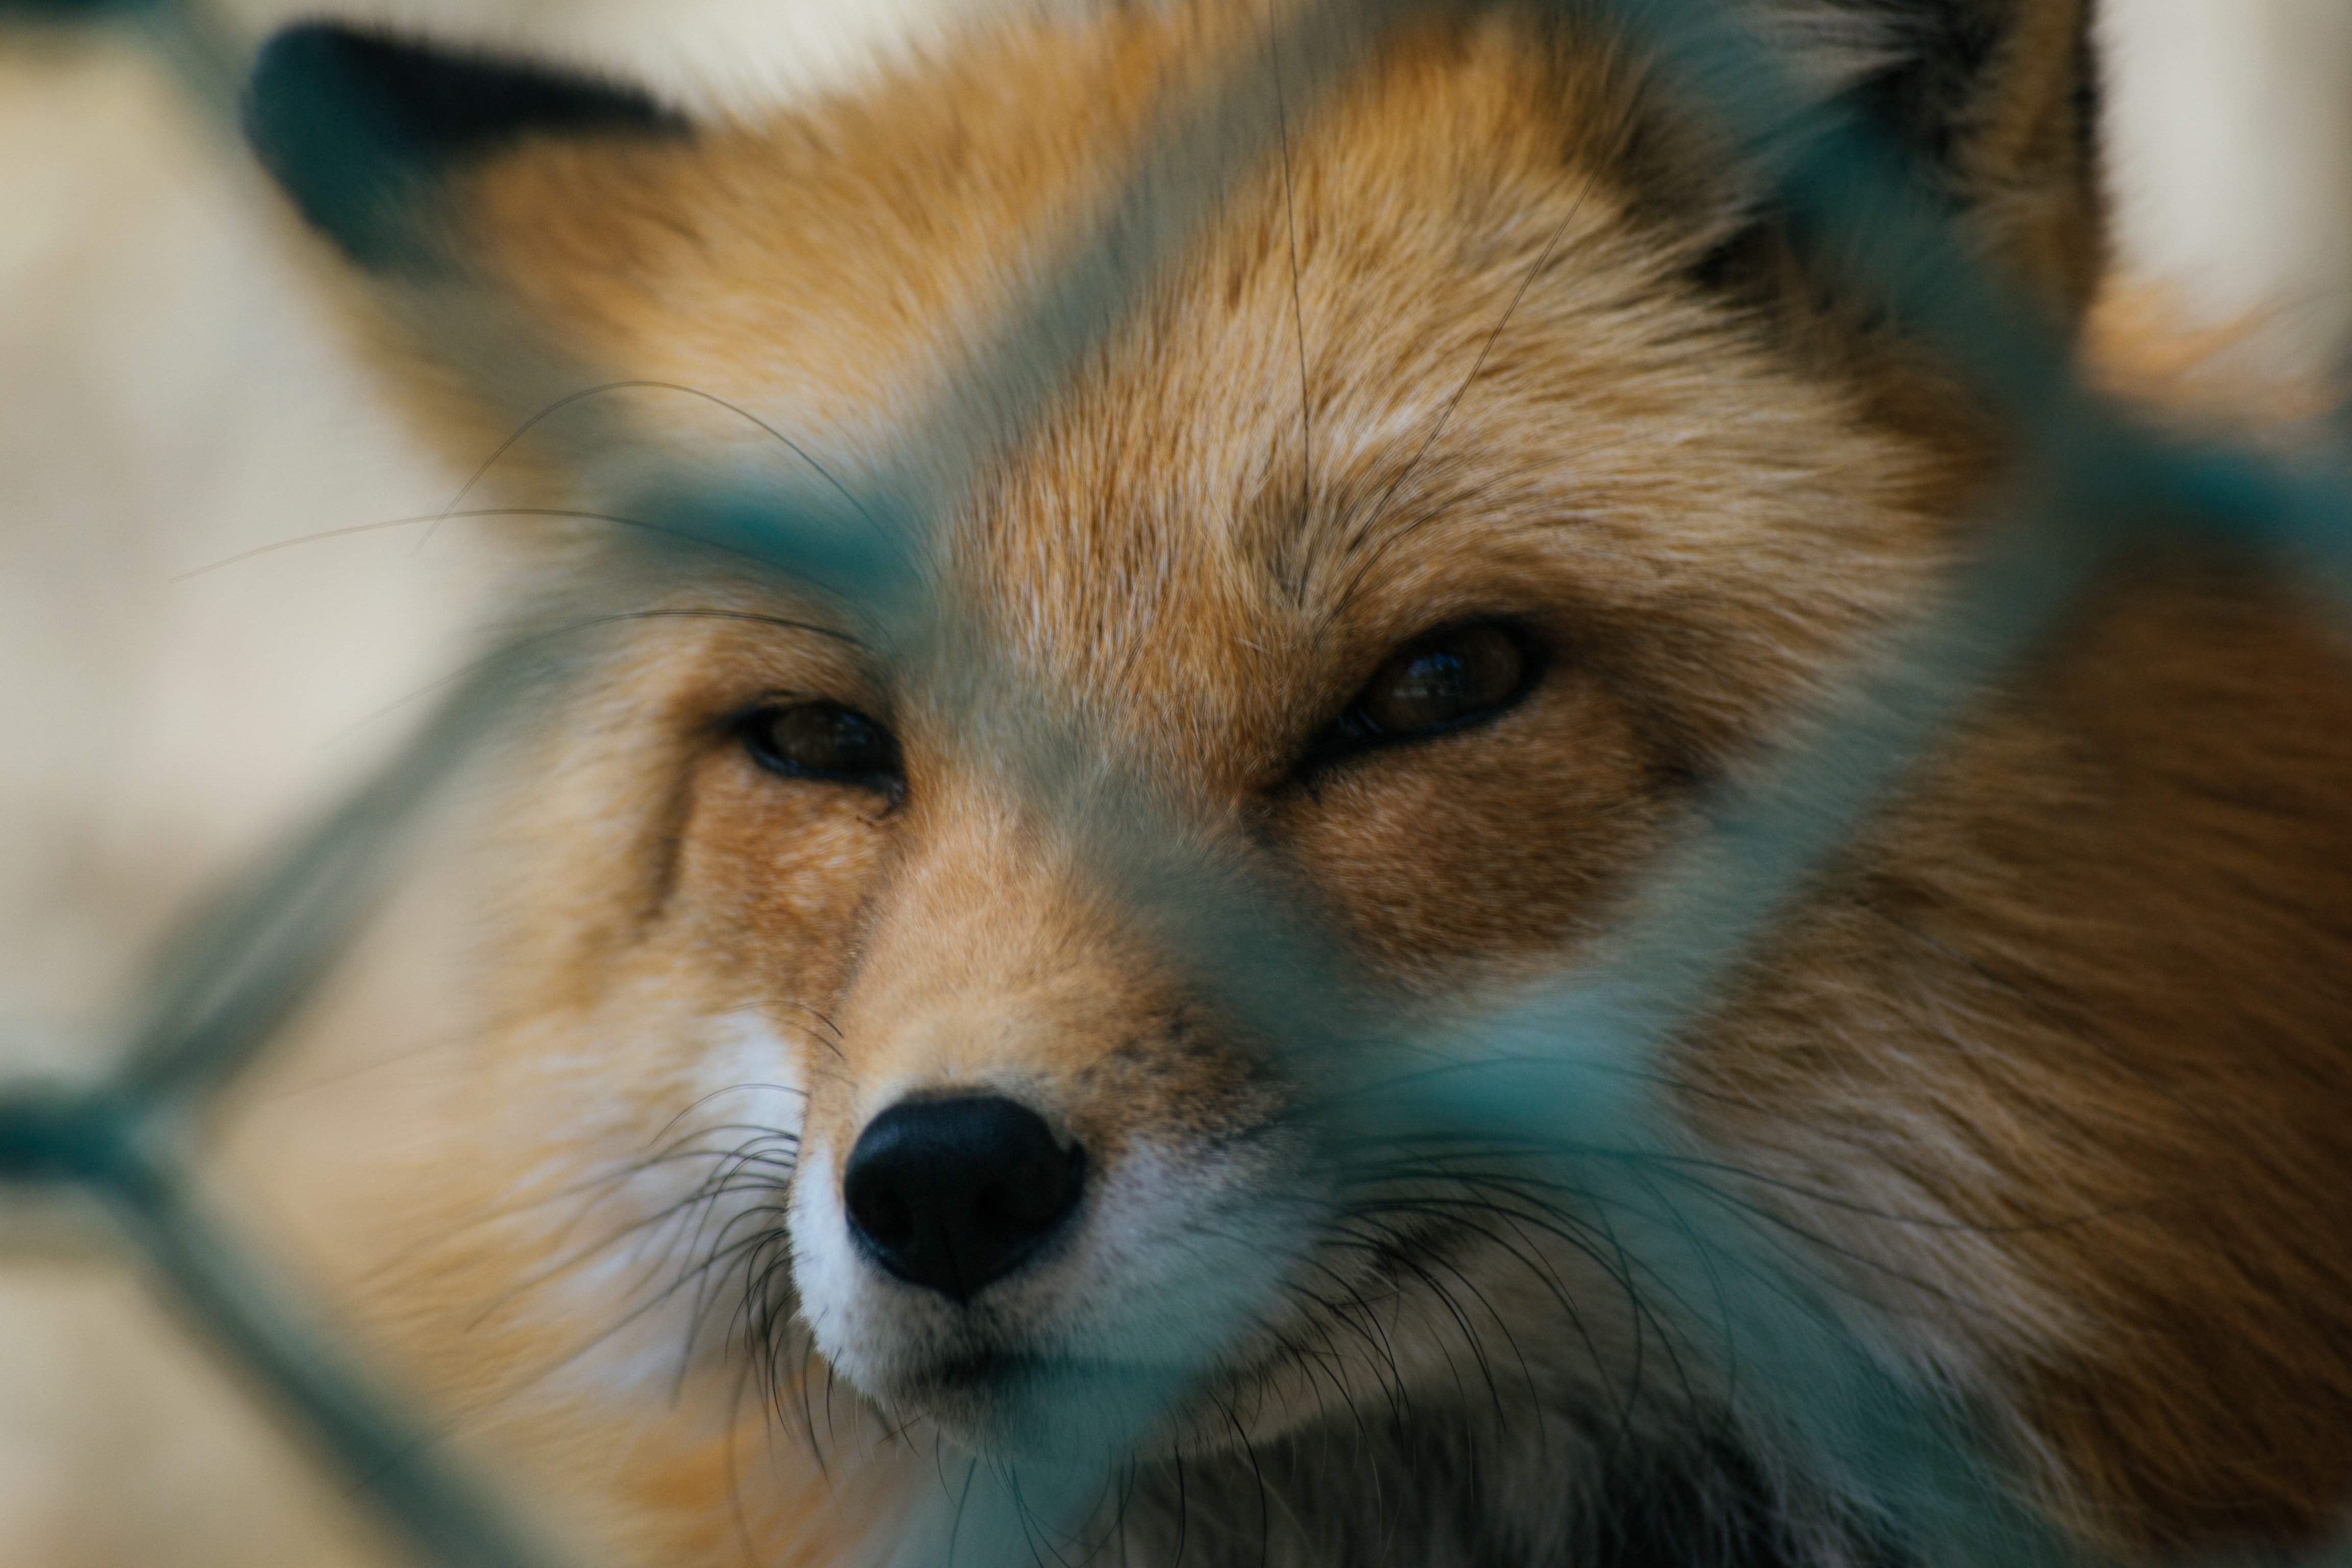
mammal, vertebrate, canidae, fox, red fox, whiskers, wildlife, snout, carnivore, nose, close up, fur, kit fox, dog breed, dhole